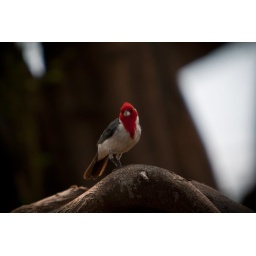
a cardinal near the beach